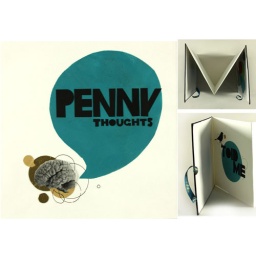
I hand made this small concertina book on the theme of idioms by using printing and paper layering techniques.